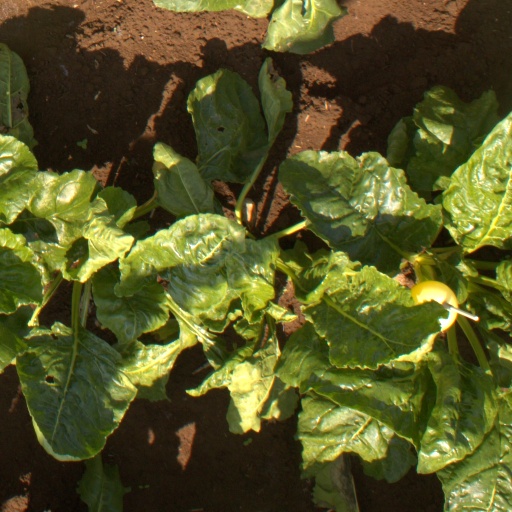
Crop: sugar beet